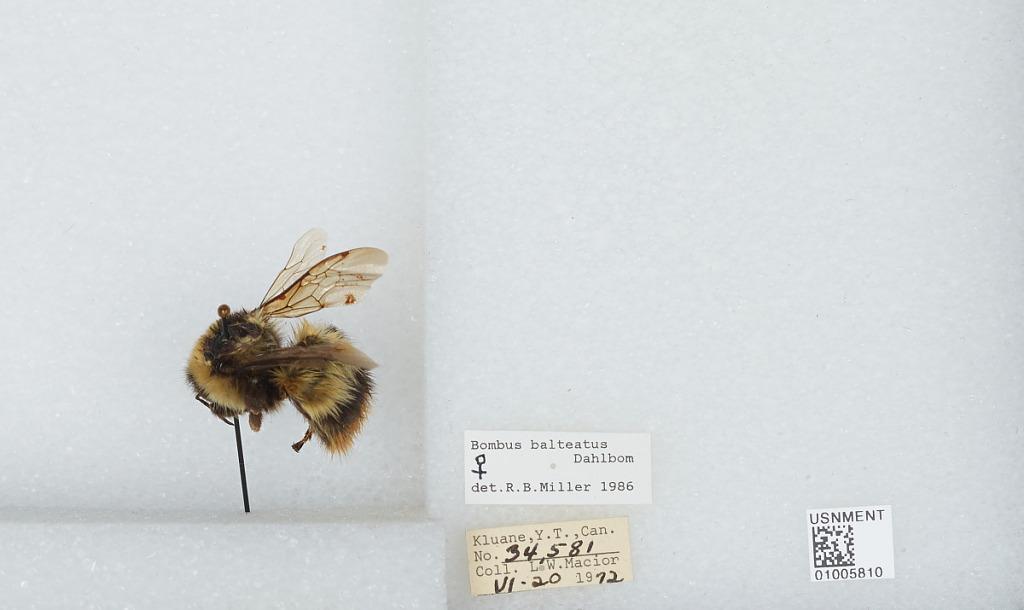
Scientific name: Bombus (Alpinobombus) balteatus Dahlbom
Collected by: L. Macior
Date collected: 1972-6-20
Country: Canada
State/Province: Yukon Territory
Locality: Kluane
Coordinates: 60.75, -139.5
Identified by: Miller, R. B.